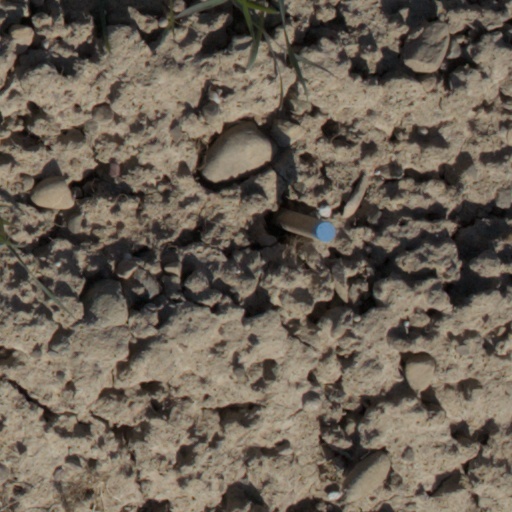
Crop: wheat